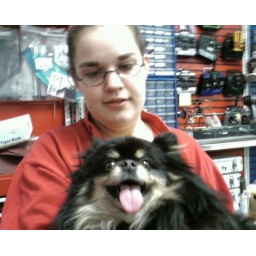
cute dog that we call the burnt tater tot. She follows me around work waning me to pick her up.